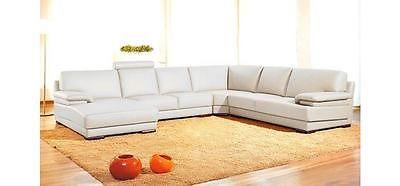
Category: sofa